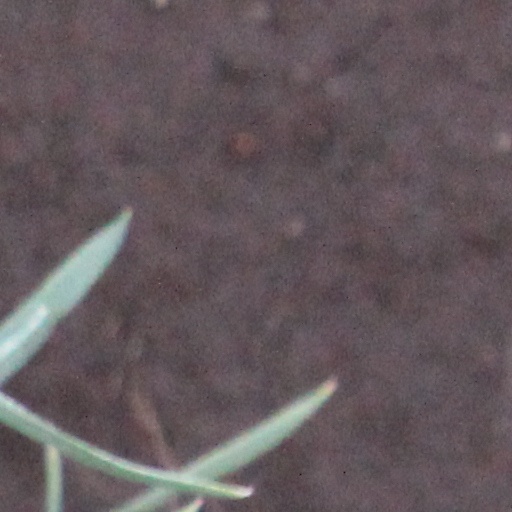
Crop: wheat